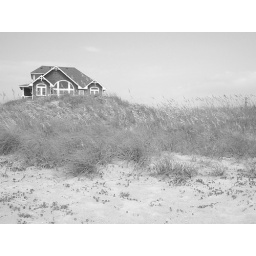
The wind was blowing so bad im suprised theres not flying sand in the shot.